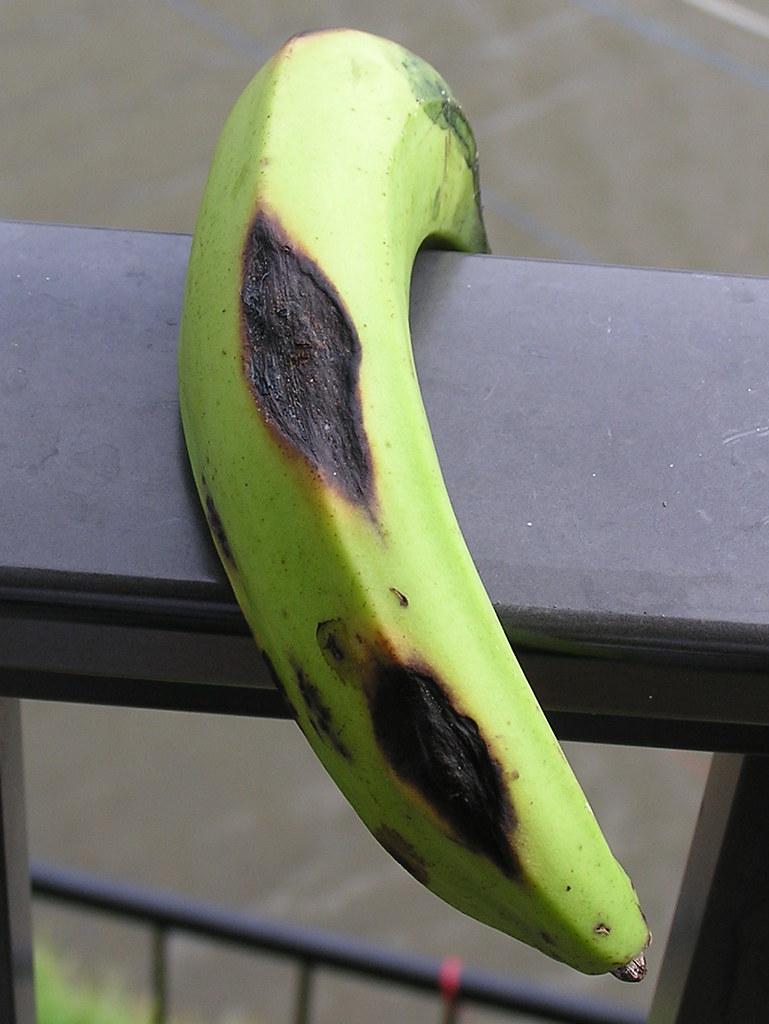
Plant: Banana
Disease: banana anthracnose